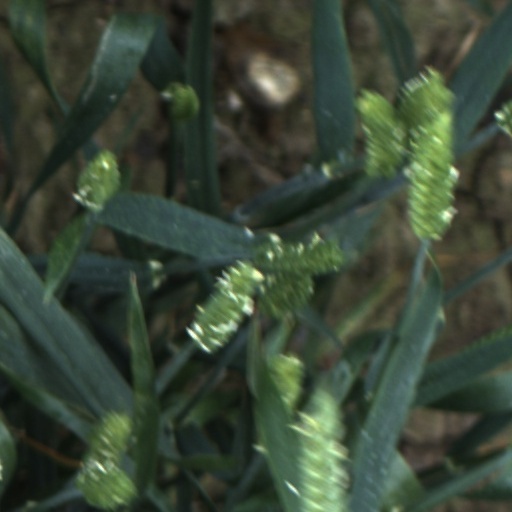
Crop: wheat